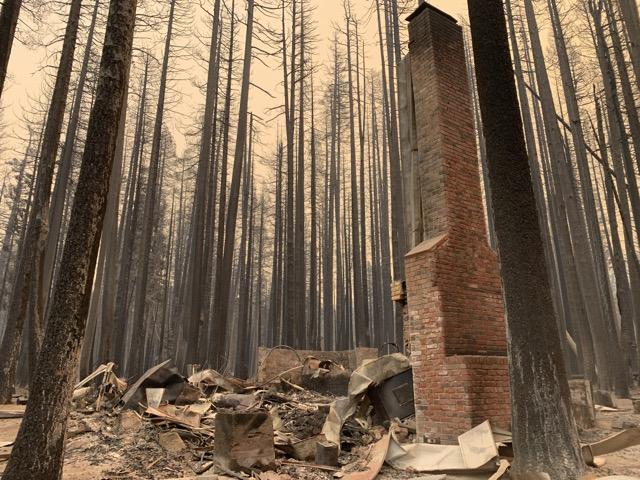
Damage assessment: destroyed